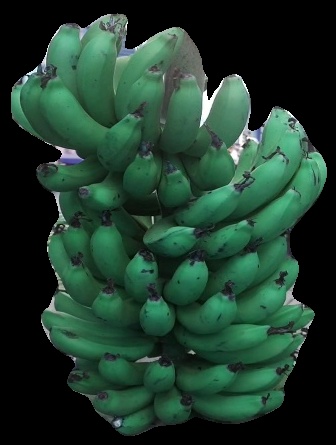
Variety: pachbale
Grade: grade2